Louis Coatalen

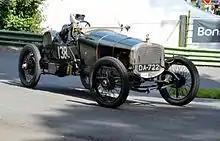
1913 Sunbeam 12-16 sports

His first design was one of the outstanding light car designs of its day. In 1912 three 12-16s took the first three places in Dieppe's "Coupe de l'Auto" 2-day race for 3-litre cars. The first of the three cars was also third in the race for Grand Prix cars. But his designs rapidly became less innovative and he seemed to copy Peugeot developments rather than use his own.